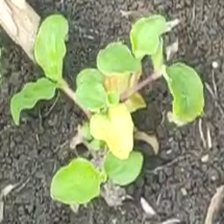
Weed species: Kena_(Commplina_benghalensio)